Kodimalar

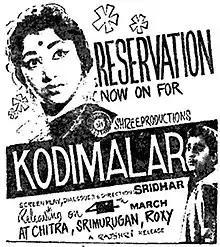
Theatrical release poster

Kodimalar is a 1966 Indian Tamil-language drama film written and directed by C. V. Sridhar. The film stars Muthuraman and R. Vijayakumari, with A. V. M. Rajan, Nagesh, M. V. Rajamma and Kanchana in supporting roles. It is a remake of the Bengali film "Shyamali" (1956), itself based on Debnarayan Gupta's play of the same name. The film was released on 4 March 1966 and failed commercially.